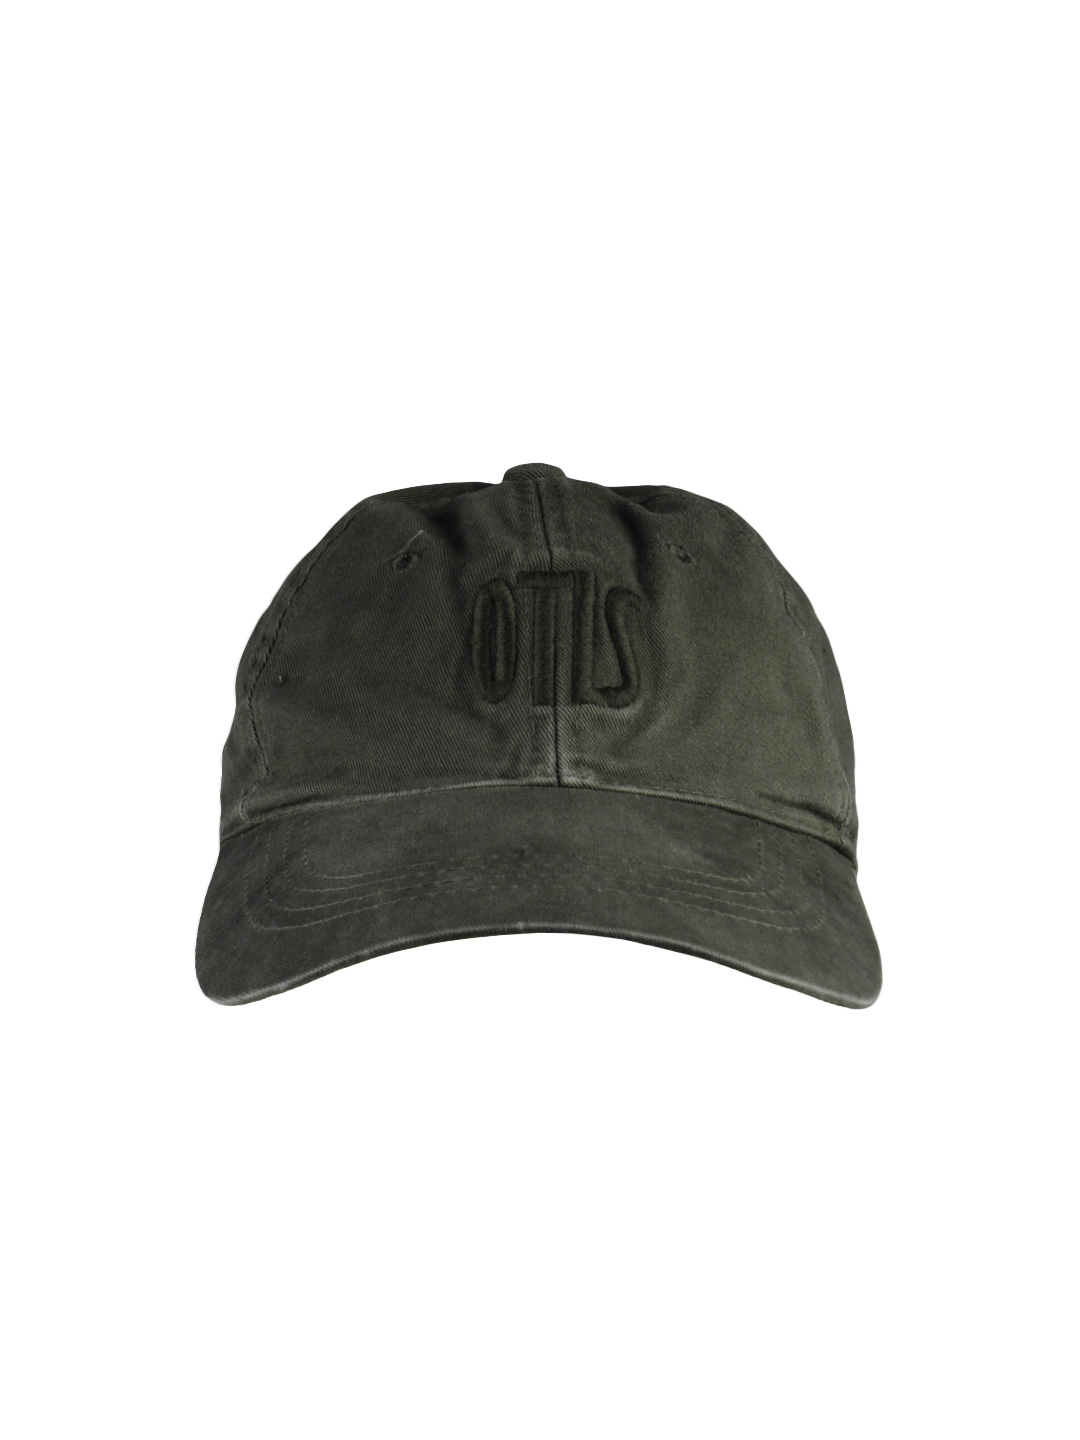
OTLS Unisex Black Polo Cap
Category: Accessories / Headwear / Caps
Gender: Unisex
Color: Black
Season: Summer 2012
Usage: Casual